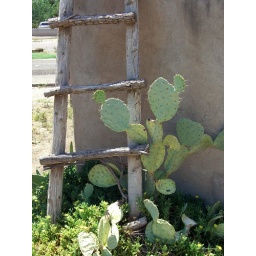
Old adobe wall with wooden ladder and prickly pear cactus in Prickly Pear Cactus in Old Messilla, New Mexico